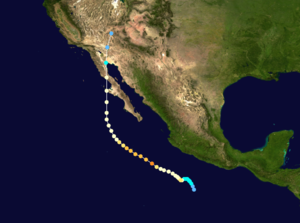
L’ouragan Nora est le troisième cyclone tropical connu à avoir atteint l’Arizona. C’est le quatorzième cyclone tropical du nom et le septième ouragan de la saison cyclonique 1997 dans l’océan Pacifique.